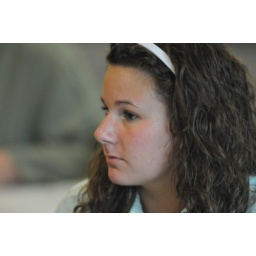
Israeli scouts visit girl scouts headquarters and troop house in Louisville Kentucky.